Gothic Revival architecture

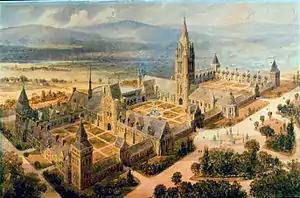
Trinity College, Hartford: Burges's revised, three-quadrangle, masterplan

In the late 1820s, A. W. N. Pugin, still a teenager, was working for two highly visible employers, providing Gothic detailing for luxury goods. For the Royal furniture makers Morel and Seddon he provided designs for redecorations for the elderly George IV at Windsor Castle in a Gothic taste suited to the setting. For the royal silversmiths Rundell Bridge and Co., Pugin provided designs for silver from 1828, using the 14th-century Anglo-French Gothic vocabulary that he would continue to favour later in designs for the new Palace of Westminster. Between 1821 and 1838 Pugin and his father published a series of volumes of architectural drawings, the first two entitled, "Specimens of Gothic Architecture", and the following three, "Examples of Gothic Architecture", that were to remain both in print and the standard references for Gothic Revivalists for at least the next century.